Seyler family

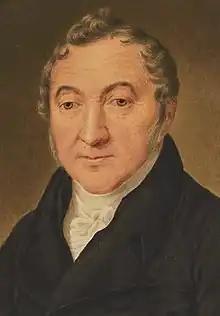
Ludwig Erdwin Seyler, head and co-owner of Berenberg Bank

The second son of Abel Seyler, Ludwig Erdwin Seyler (1758–1836), was married to Anna Henriette Gossler (1771–1836), a member of the Hamburg Hanseatic Berenberg-Gossler banking dynasty, who was the eldest daughter of banker Johann Hinrich Gossler and Elisabeth Berenberg (1749–1822). Elisabeth Berenberg was the only heir of the Flemish-origined Berenberg banking family of grand burghers who established Berenberg Bank in 1590, and her grandfather Rudolf Berenberg had become a senator in 1735. She was also descended from the Welser family. Johann Hinrich Gossler had become owner of the bank by marrying her in 1768, as her father had no male heirs and as the Hamburg branch of the Berenberg family was becoming extinct in the male line. In 1788, Gossler took on Seyler, his son-in-law, as the new partner, and following Gossler's death in 1790, Ludwig Seyler became head of the firm. Ludwig Seyler served, "inter alia", as President of the Commerz-Deputation (1817–18), one of Hamburg's three main political bodies, and as a member of the Hamburg Parliament (Erbgesessene Bürgerschaft). He was the brother in law of Hamburg senator Johann Heinrich Gossler and the uncle of First Mayor (head of state) Hermann Gossler.